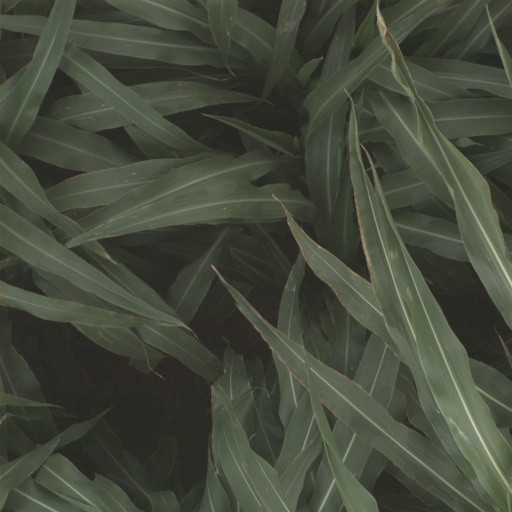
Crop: sorghum